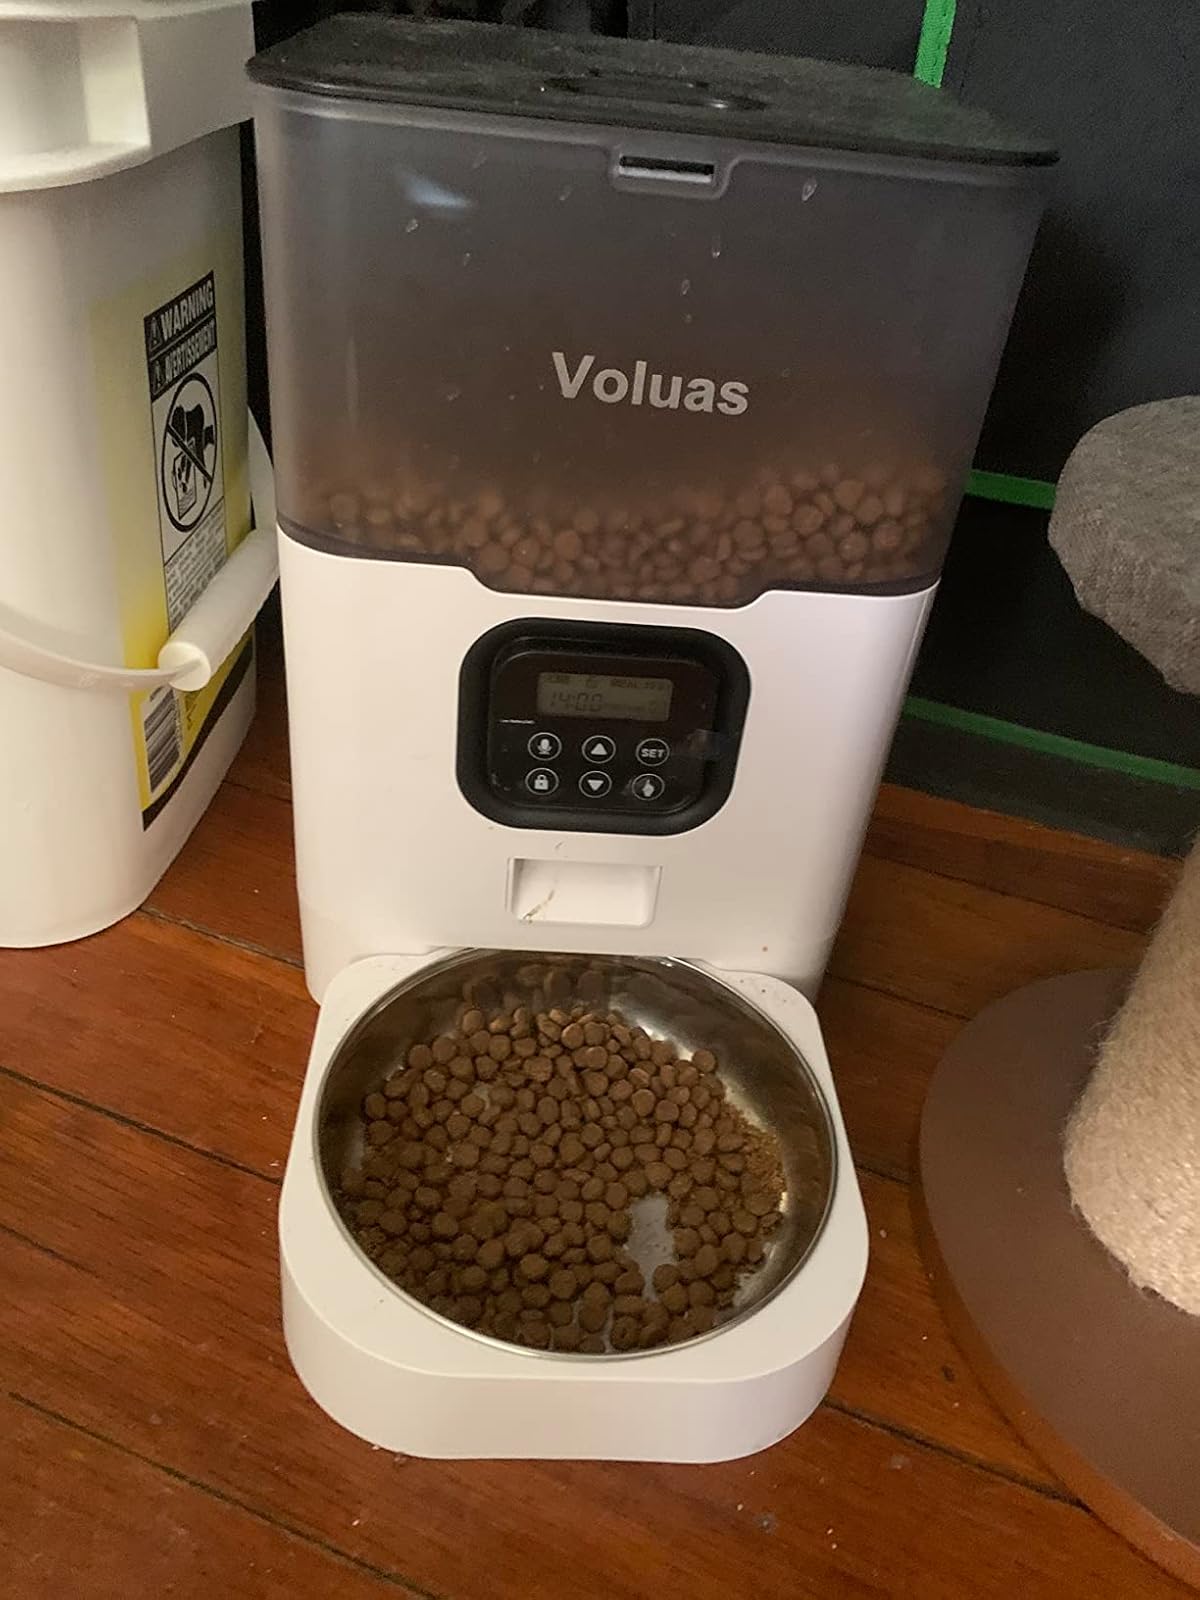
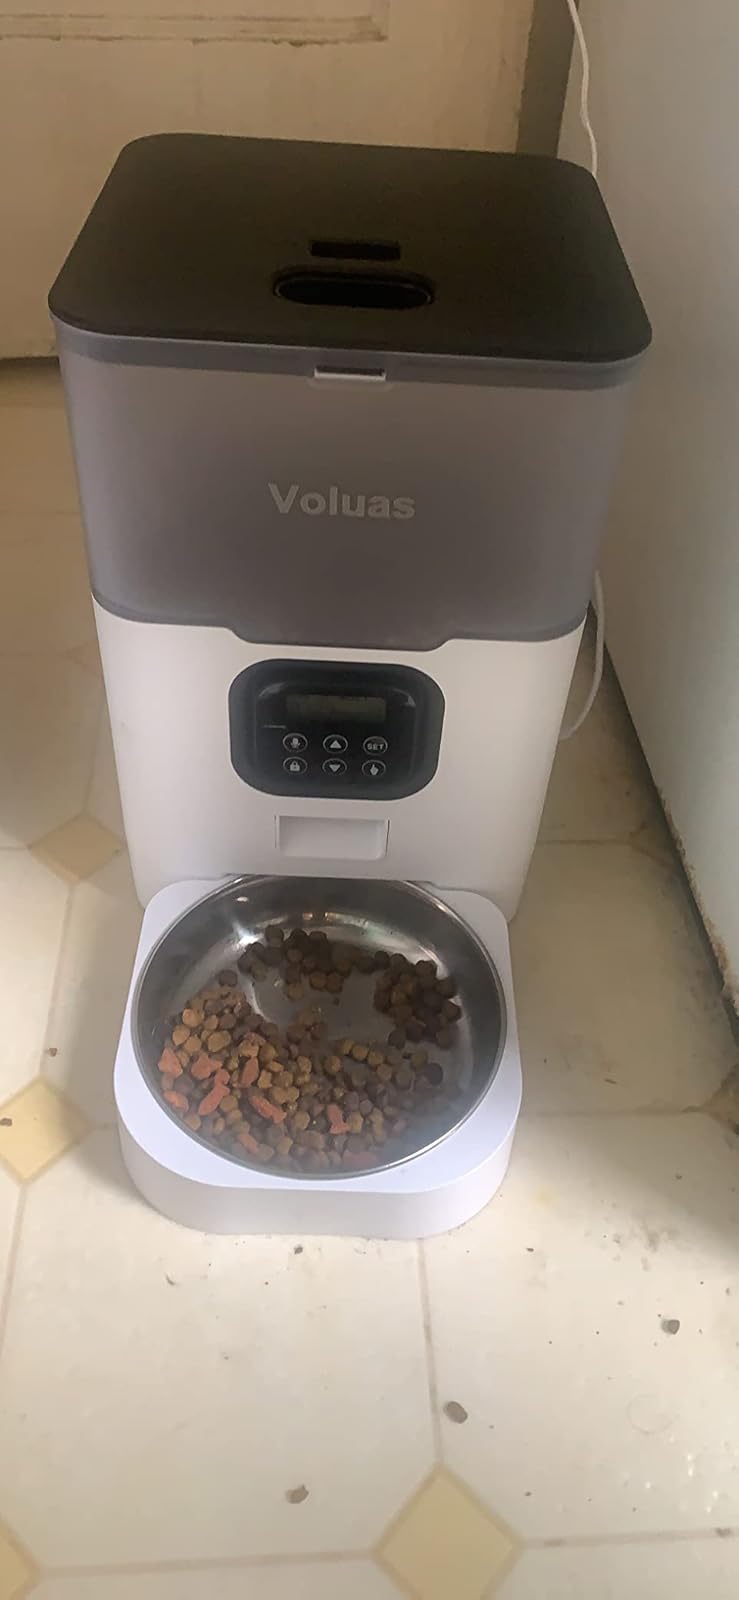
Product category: items_feeder
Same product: yes